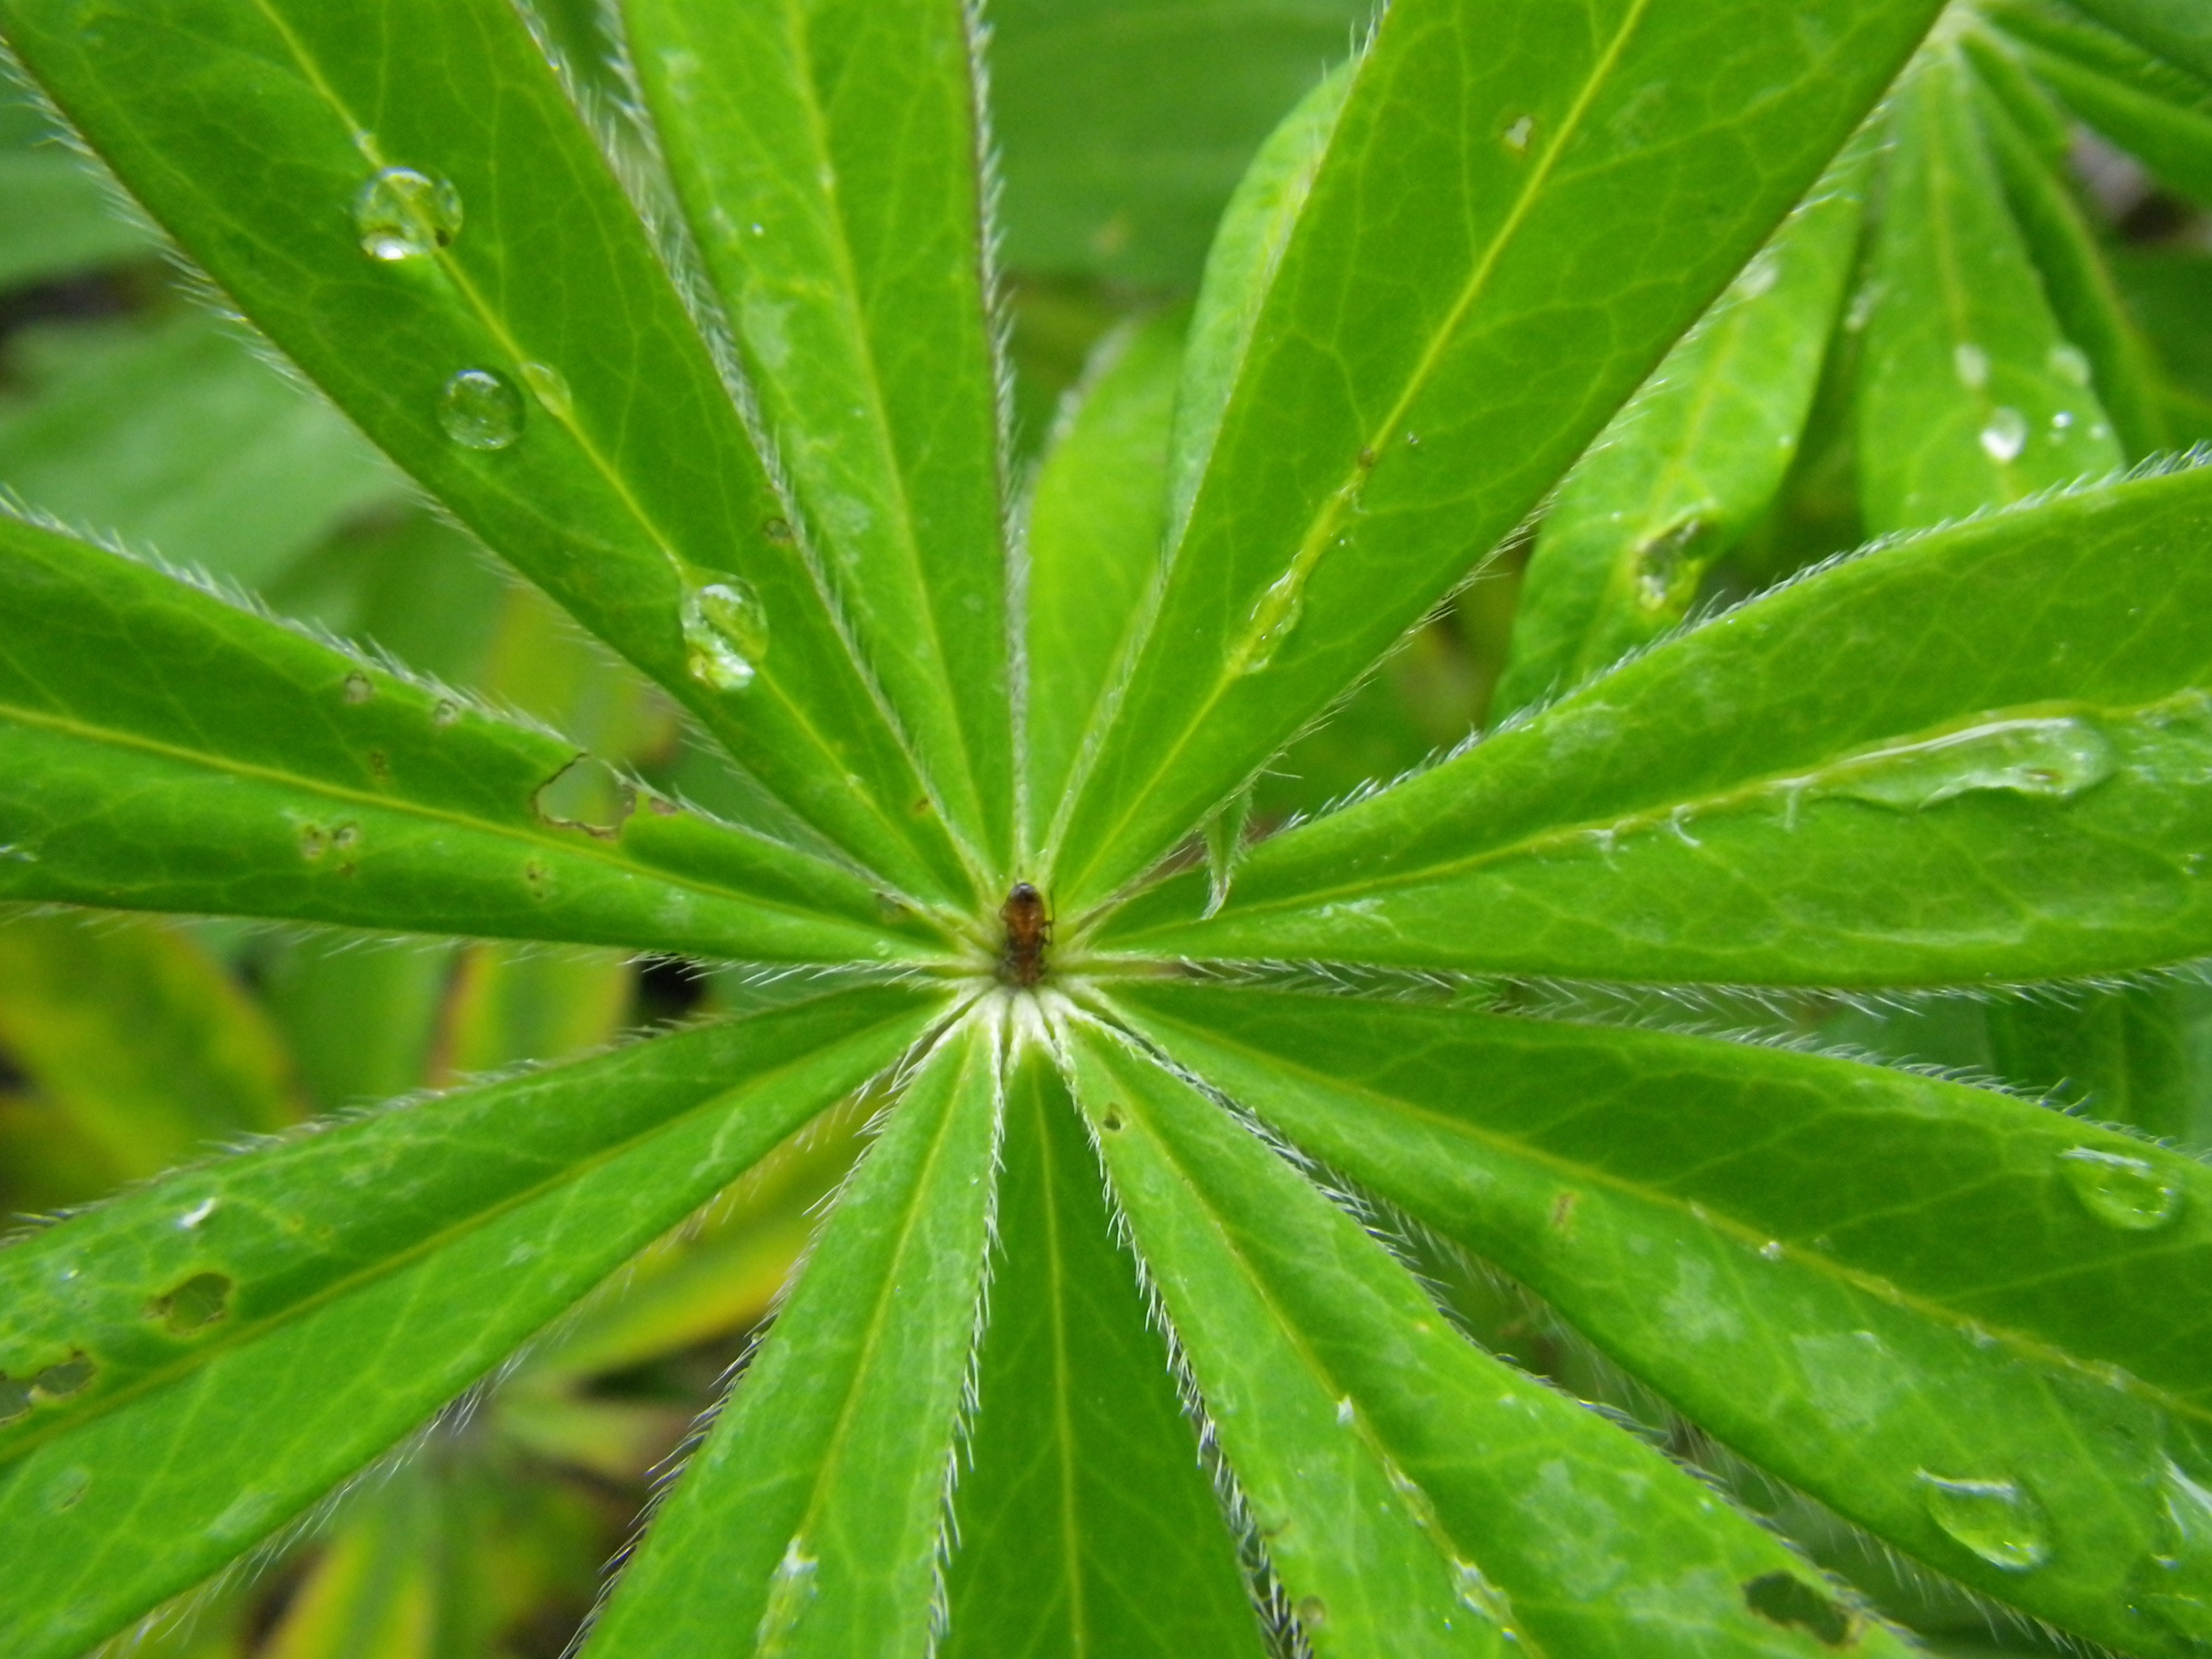
nature, plant, leaf, flower, green, macro, botany, flora, leaves, drop of water, flowering plant, plant stem, land plant